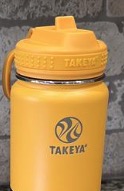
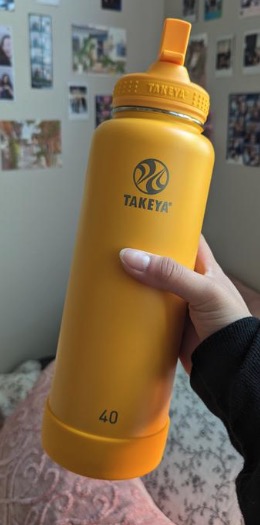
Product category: misc
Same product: yes